D. Napier & Son

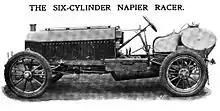
1904 Napier 6-cylinder racing car

Napier's 1902 win brought the Gordon Bennett hosting duties to the United Kingdom, and the 1903 event was held south of Dublin, with three shaft-driven Napiers defending the British honour, all in the (later famous) racing green: two 470 cubic inch (7708 cc) fours for Charles Jarrott and J. W. Stocks, with McDonald, the Genoa plant manager, his riding mechanic, and an 80-horsepower (838 cubic inch, 13,726 cc), the Type K5, for Edge. Jarrott and Stocks crashed, and Edge was disqualified. It was a bad year for Napier's racing programme; a 35 hp in the hands of Colonel Mark Mayhew in the Paris–Madrid rally lost its steering and hit a tree. Edge, again with McDonald, fared no better with the K5 in the 1904 Gordon Bennett in Germany, but a new 920 cubic inch (15-litre; 158.7 × 127 mm, 6.25 × 5-inch) six, the L48, with an external radiator reminiscent of the Cord 810, set the fastest time at the Velvet Strand speed trials at Portmarnock, Ireland, in September, piloted by McDonald.